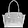
Label: Bag